Pelvic examinations under anesthesia by medical students without consent

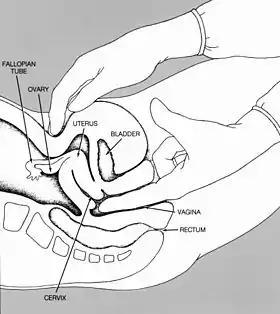
Line drawing showing bimanual palpation as part of a pelvic exam

Pelvic exams under anesthesia by medical students without explicit consent may be occasionally performed to teach medical students how to conduct pelvic exams. They are typically done during gynecological surgeries, but not exclusively. In 2024, the United States federal Department of Health and Human Services issued guidance to teaching hospitals and medical schools requiring written consent before performing breast, pelvic, prostate, and rectal exams for "educational and training purposes.” Hospitals that do not obtain explicit consent may be ineligible to participate in Medicare and Medicaid programs and may be subject to fines and investigations for violating patient privacy laws.